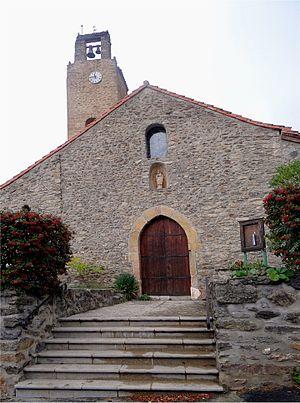
Église Saint-Fructueux de Taurinya, Pyrénées-Orientales, France This building is inscrit au titre des Monuments Historiques. It is indexed in the Base Mérimée, a database of architectural heritage maintained by the French Ministry of Culture,